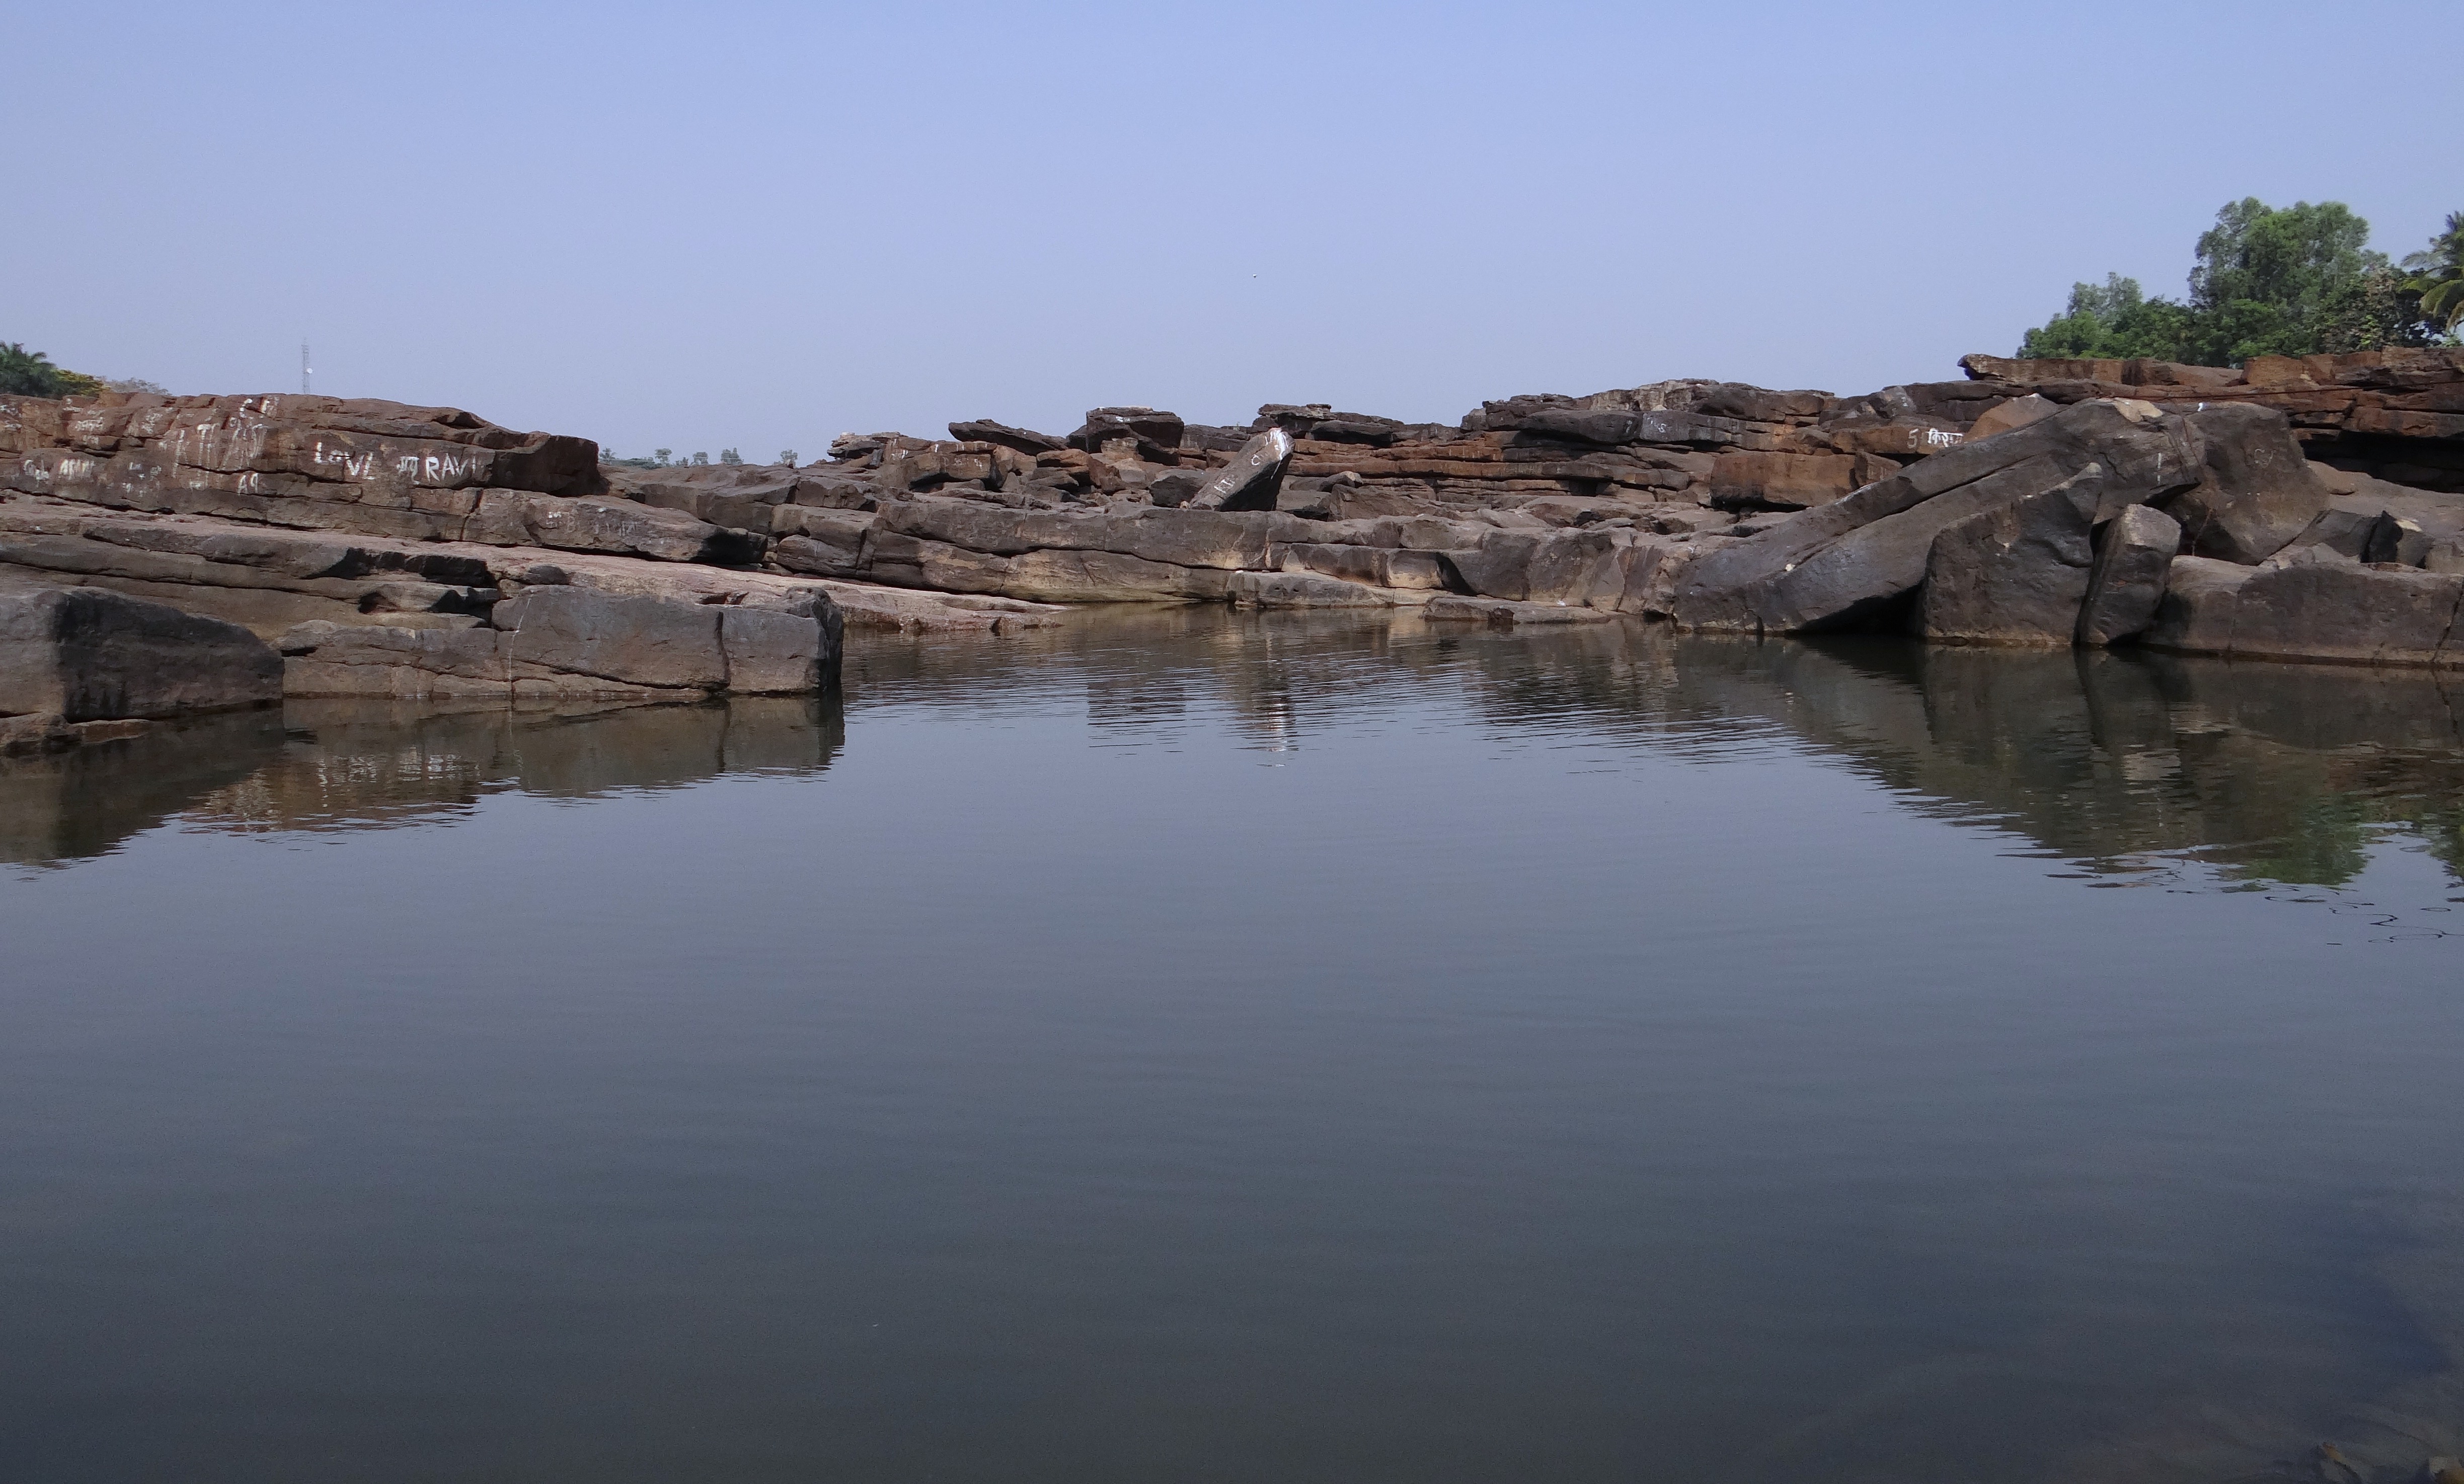
sea, coast, lake, river, reflection, bay, reservoir, terrain, waterway, rocks, india, riverbed, ghataprabha, gokak falls, water pool